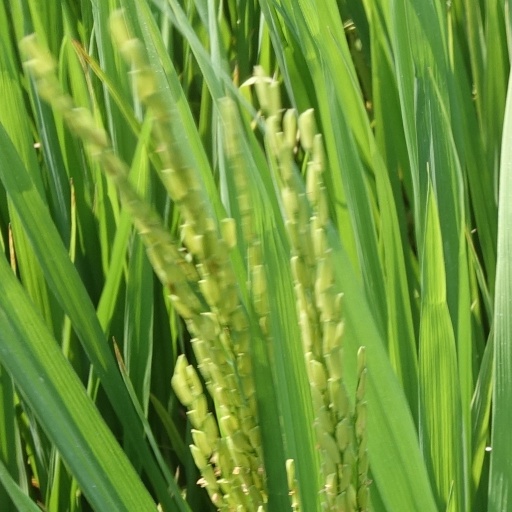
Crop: rice